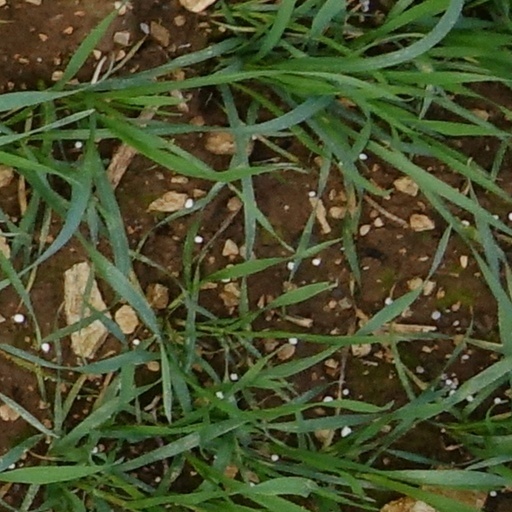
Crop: wheat